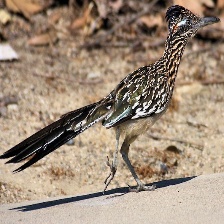
Species: ROADRUNNER
Scientific name: GEOCOCCYX